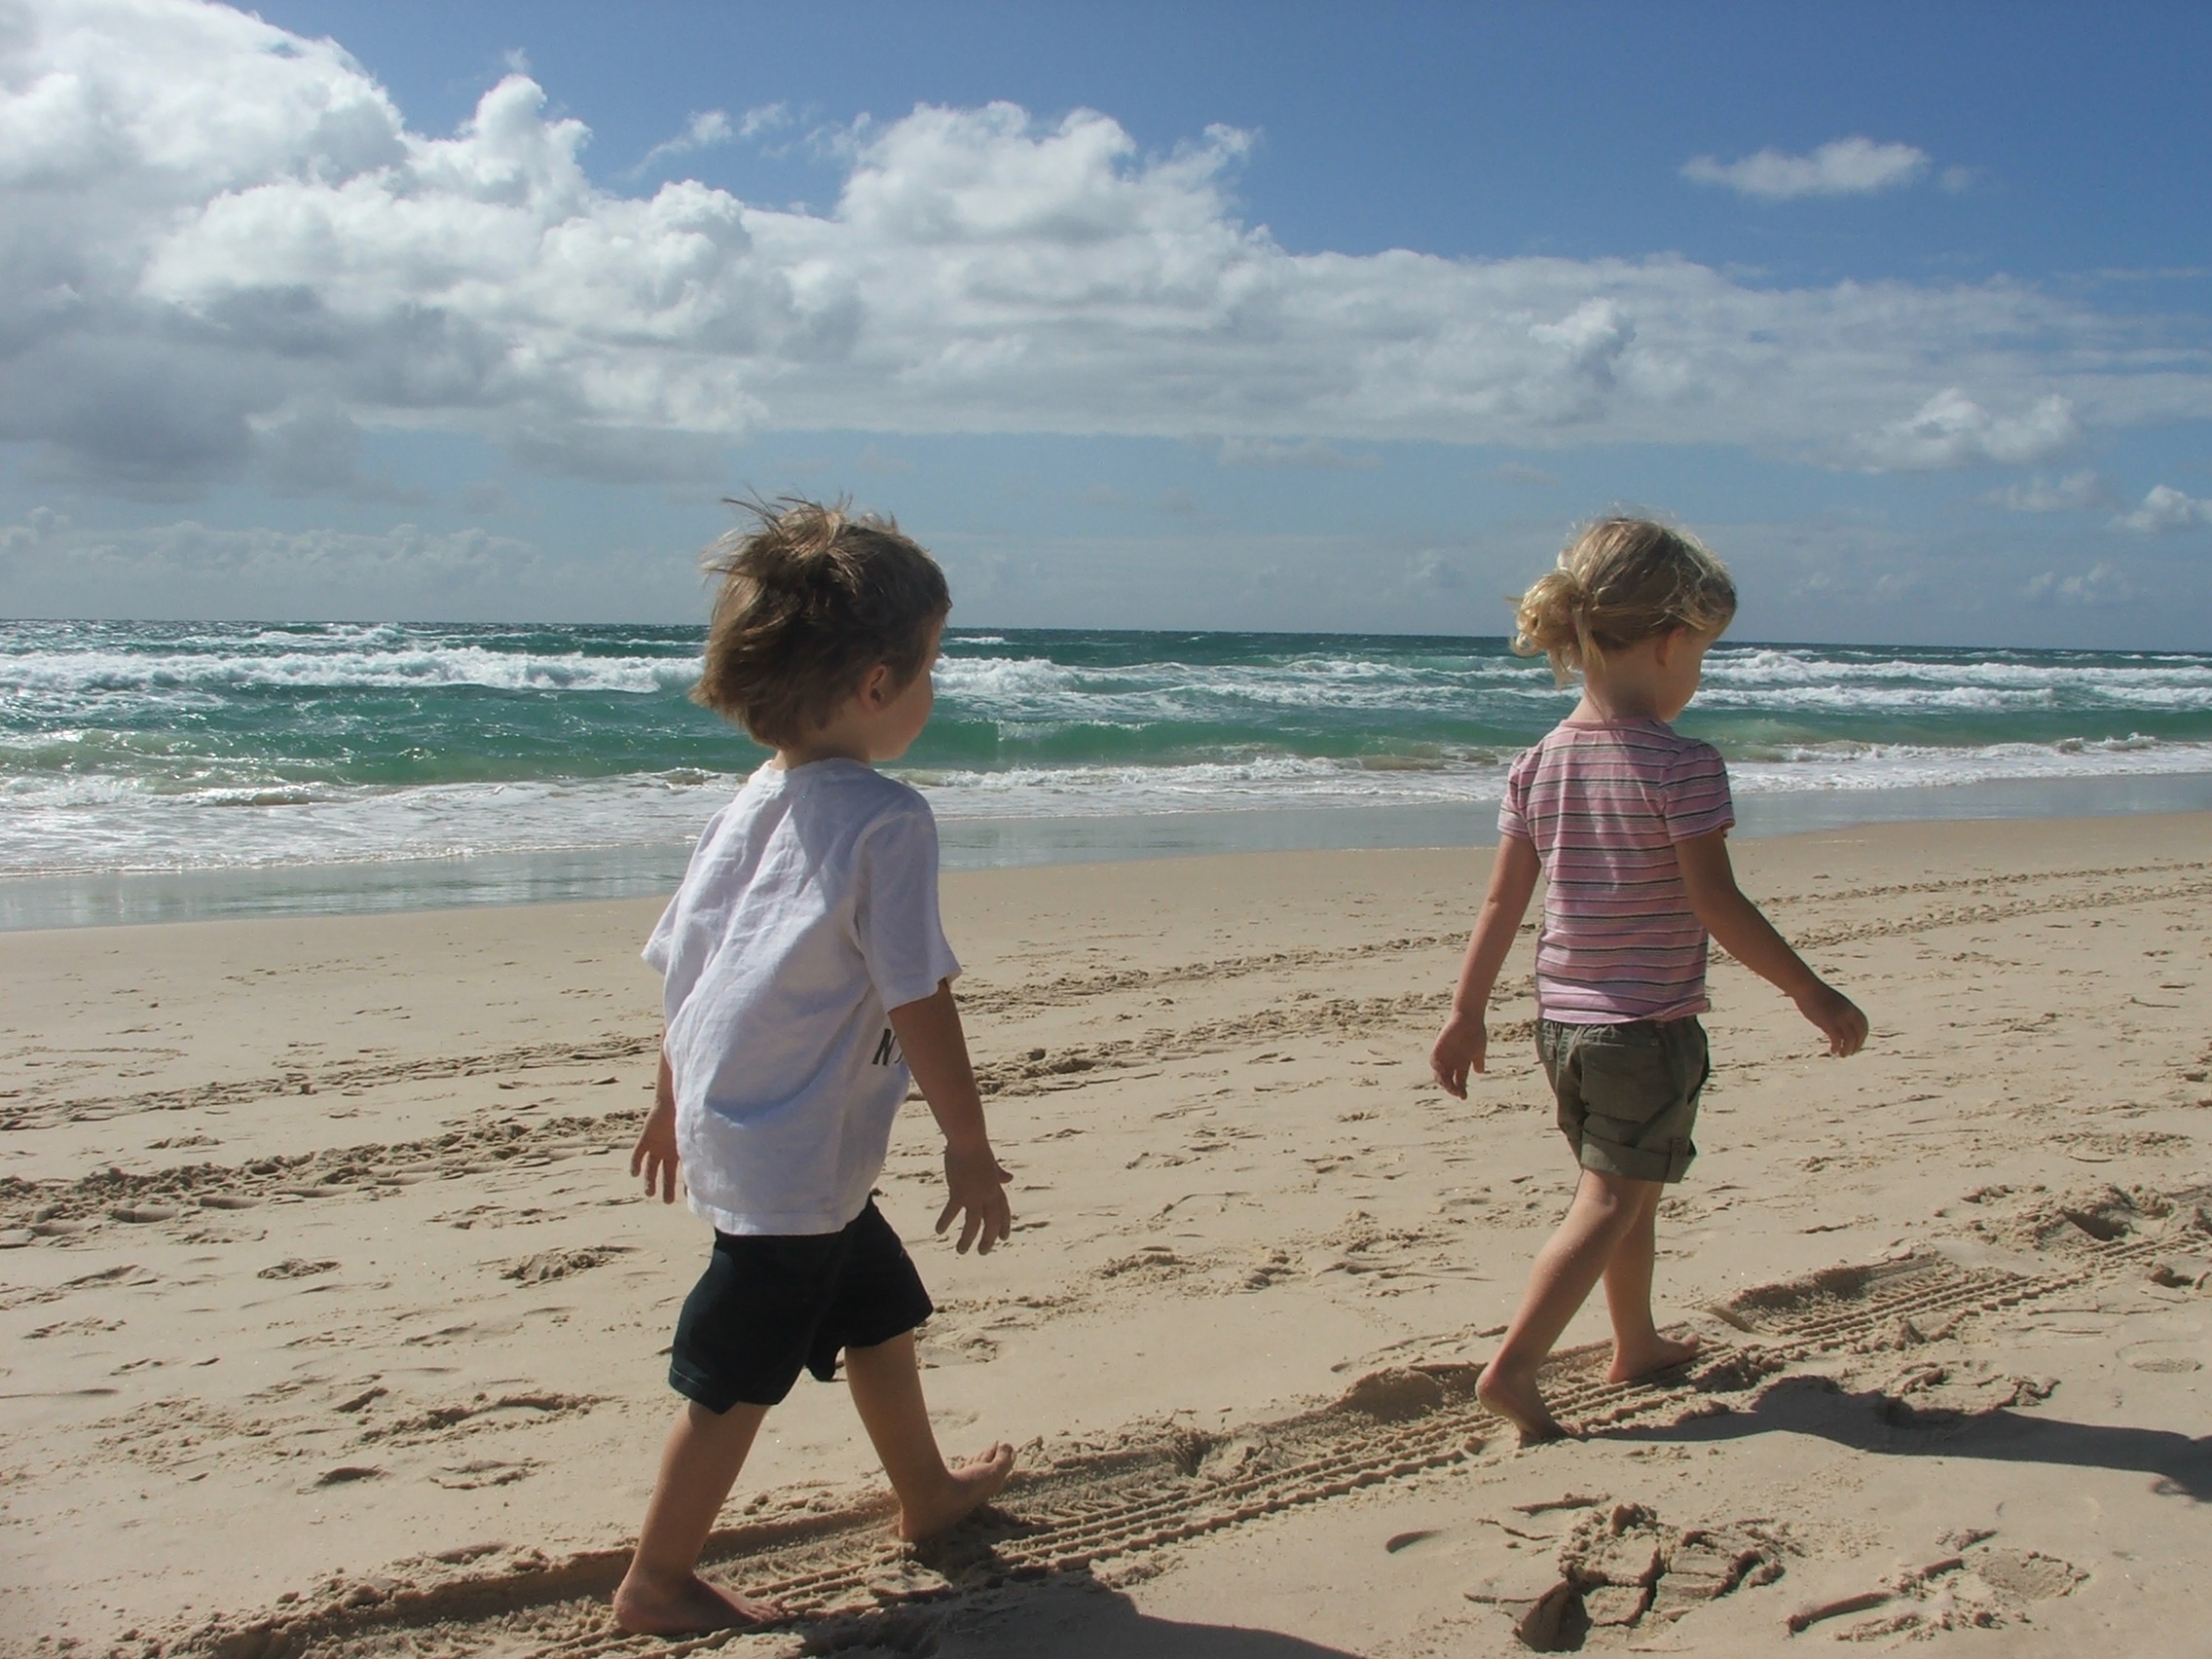
beach, sea, coast, water, sand, ocean, people, play, warm, shore, wave, summer, vacation, coastline, paradise, blue, material, body of water, australia, outdoors, sunny, kids, waves, clouds, children, fun, gold, pacific, queensland, active, cape